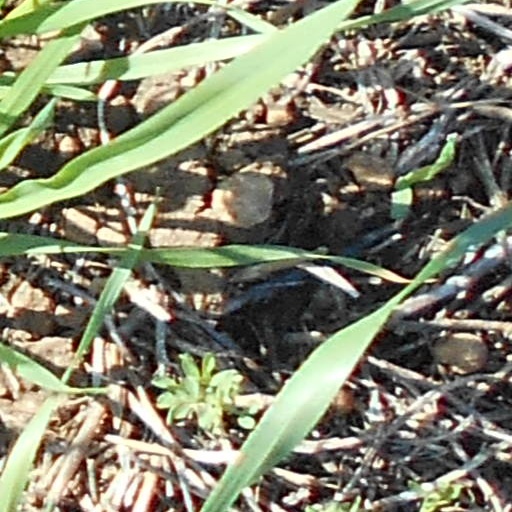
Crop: wheat